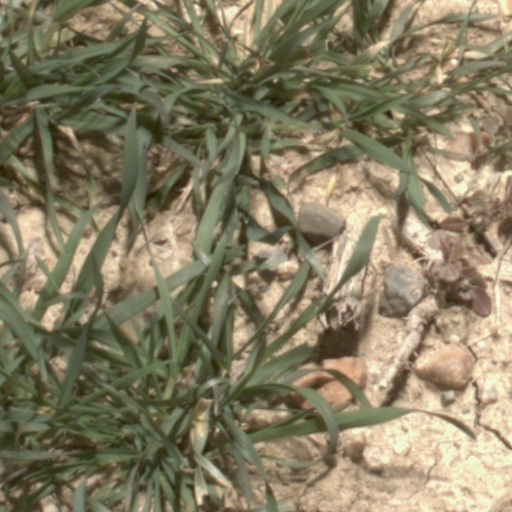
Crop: wheat